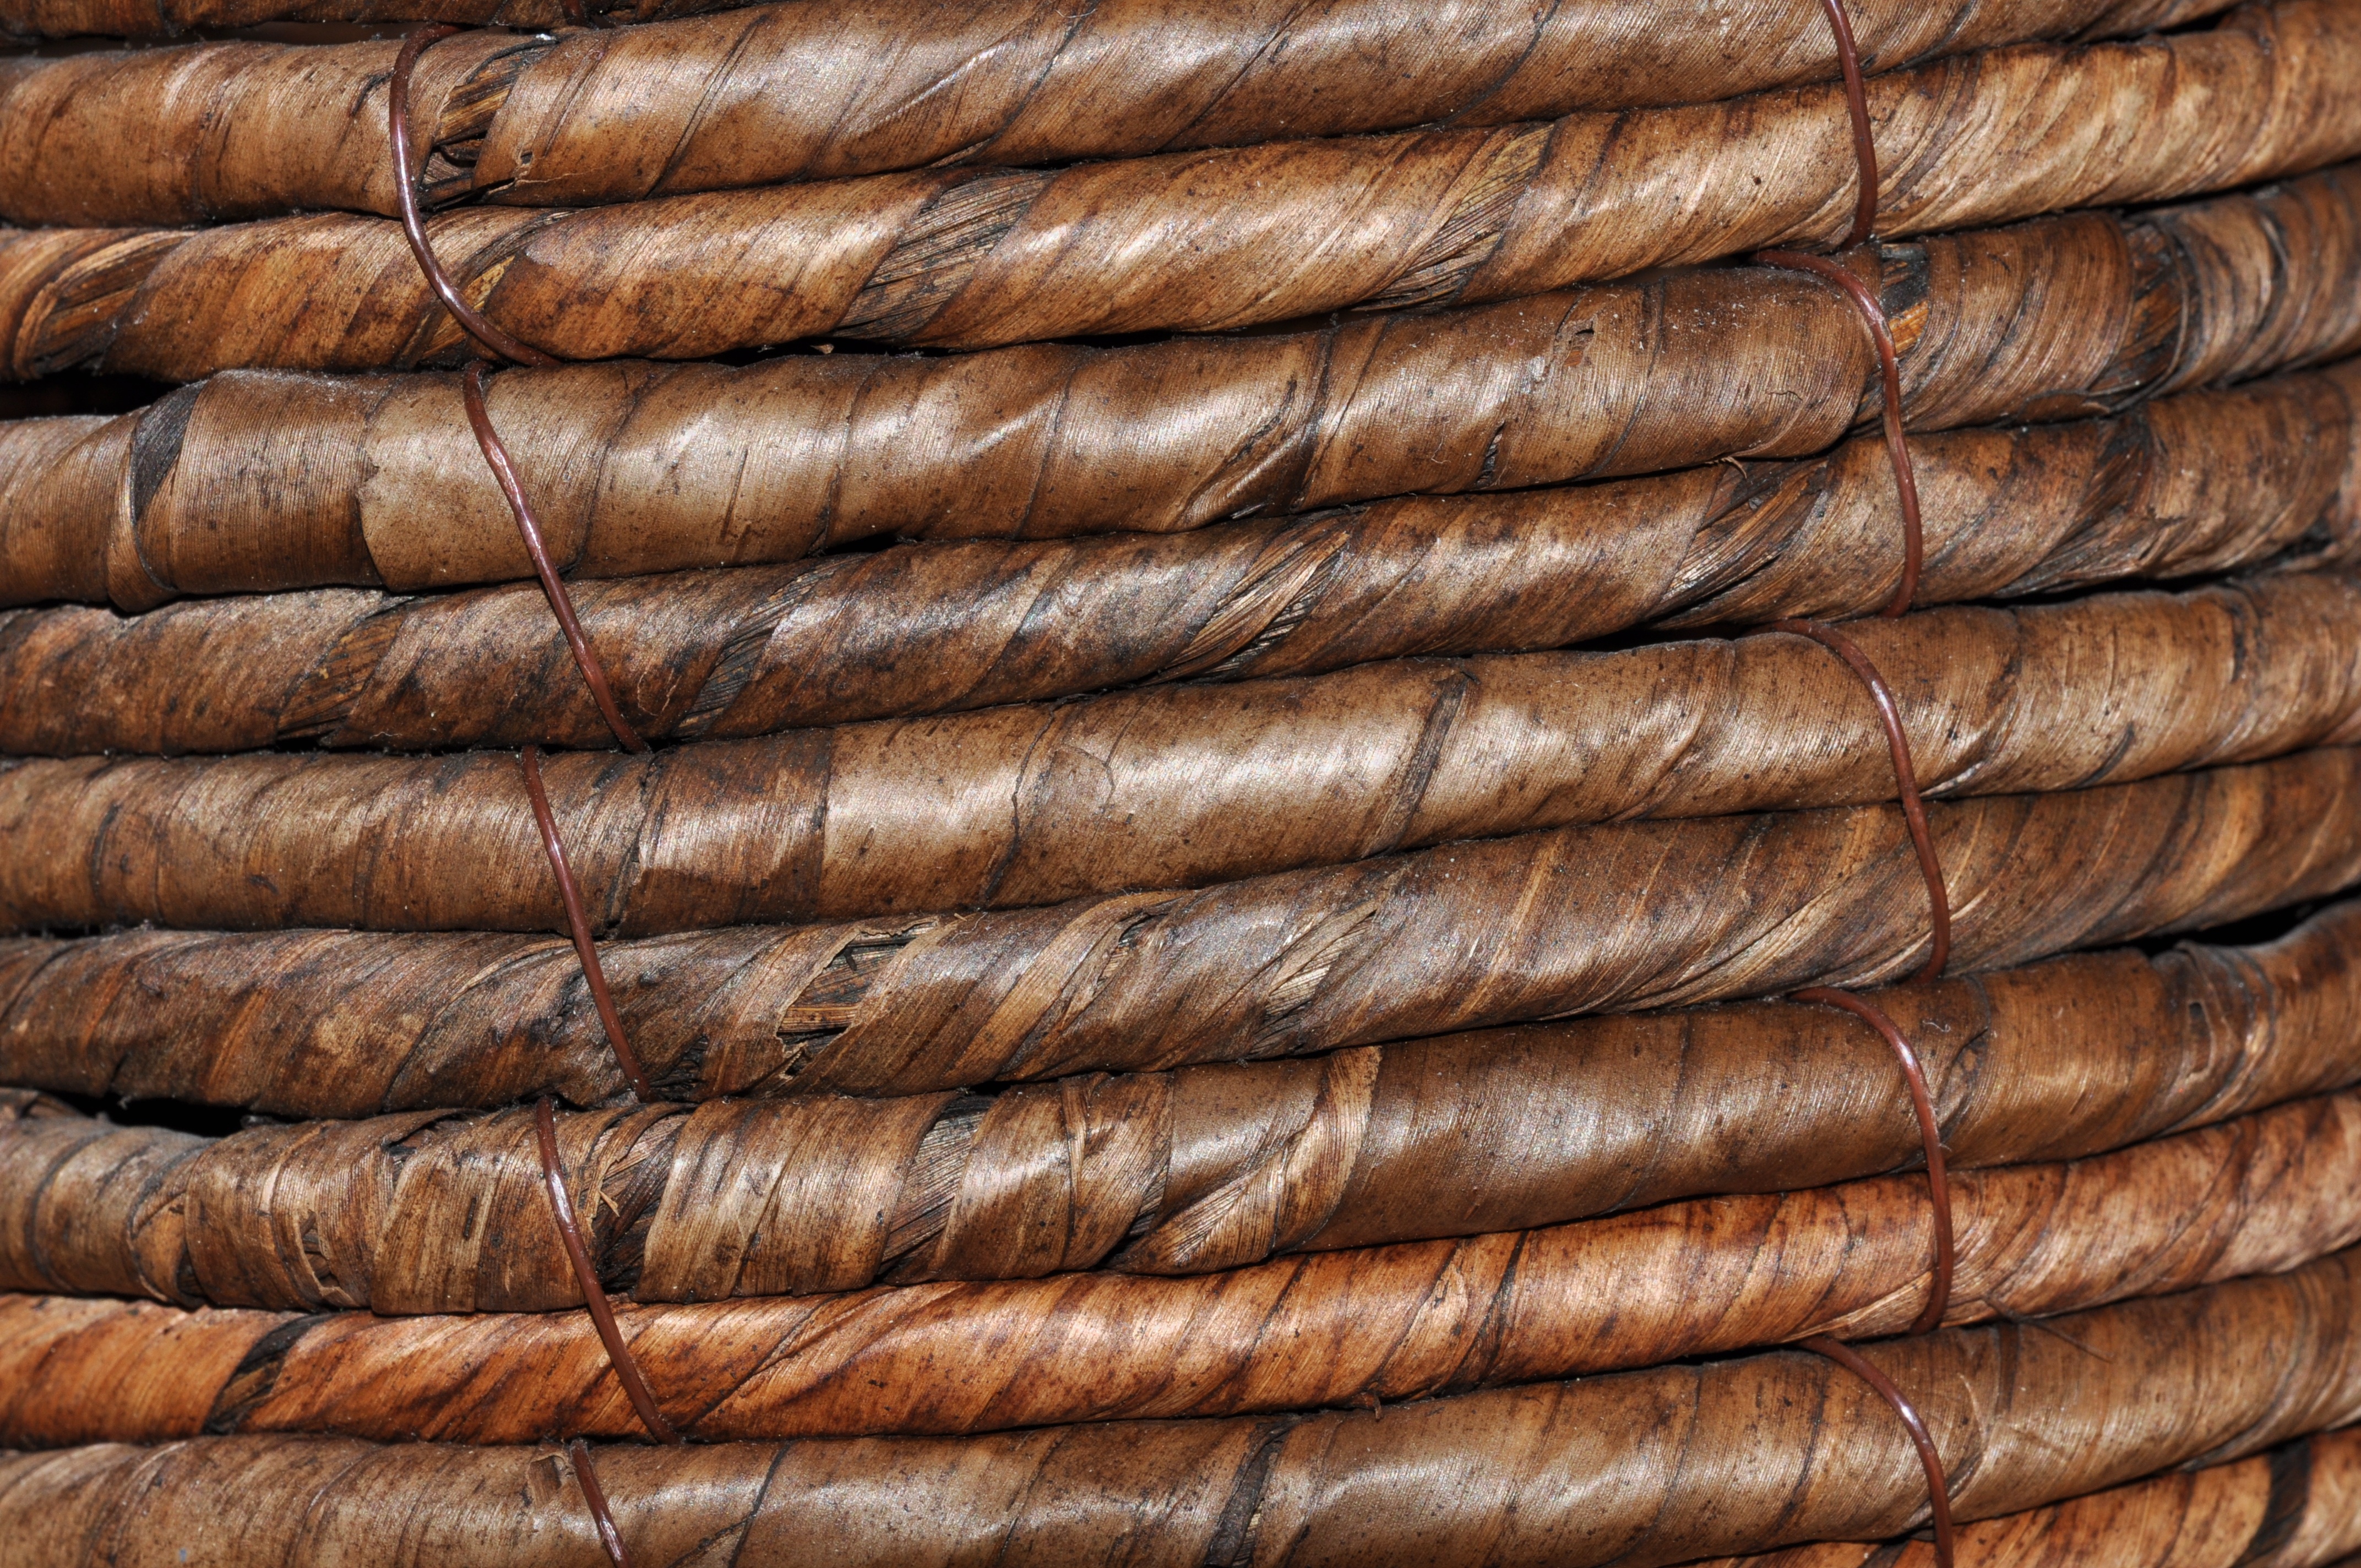
wood, grain, brown, material, braid, textile, woods, background, bast, woven, natural material, rattan